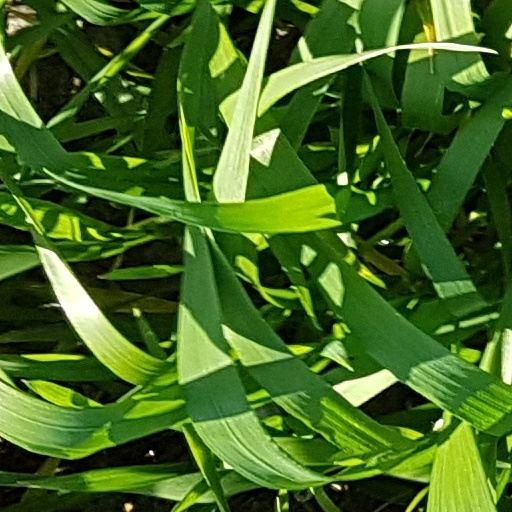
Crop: wheat